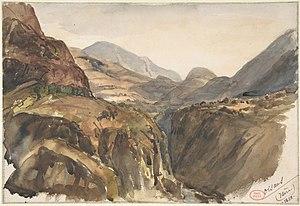
L'Oisans est une région des Alpes françaises située dans les départements de l'Isère et des Hautes-Alpes, correspondant à l'essentiel du bassin versant de la rivière Romanche et de ses affluents. Elle compte ainsi six vallées principales dont Le Bourg-d'Oisans est approximativement le centre. Cette ville, la seule d'une région en grande majorité rurale, se situe dans une plaine occupée jusqu'au tournant entre le XVIIᵉ et le XVIIIᵉ siècle par un lac glaciaire et qui sépare la Haute de la Basse Romanche. Cette dernière, et principalement la commune de Livet-et-Gavet, est devenue un pôle industriel au XXᵉ siècle avec le développement de la houille blanche qui a permis l'essor de nombreuses industries jusque dans les années 1970.
Paul Huet, né à Paris le 3 octobre 1803 et mort à Paris 6ᵉ le 9 janvier 1869, est un peintre et graveur français.